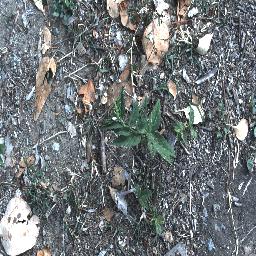
Label: negative